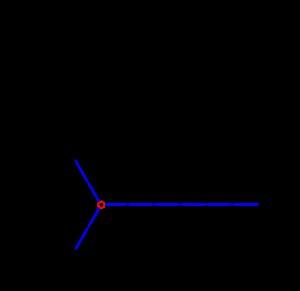
Un diagramme ternaire est la représentation graphique de triplets de données numériques par les points d'un triangle. Chaque triplet constitue les coordonnées barycentriques du point correspondant. On peut aussi représenter des ensembles de points dépendant d'un ou deux paramètres, formant ainsi des lignes et des plages dans le diagramme. On utilise le plus souvent un triangle équilatéral, mais ce n’est pas indispensable.
L'équilibre liquide-vapeur est un état dans lequel un liquide et sa vapeur sont en équilibre, c'est-à-dire qu'il y a autant de vaporisation que de liquéfaction à l'échelle moléculaire. À l'échelle macromoléculaire on n'observe donc aucun changement dans le temps. Un corps pur à l'équilibre liquide-vapeur est généralement qualifié de fluide saturé.